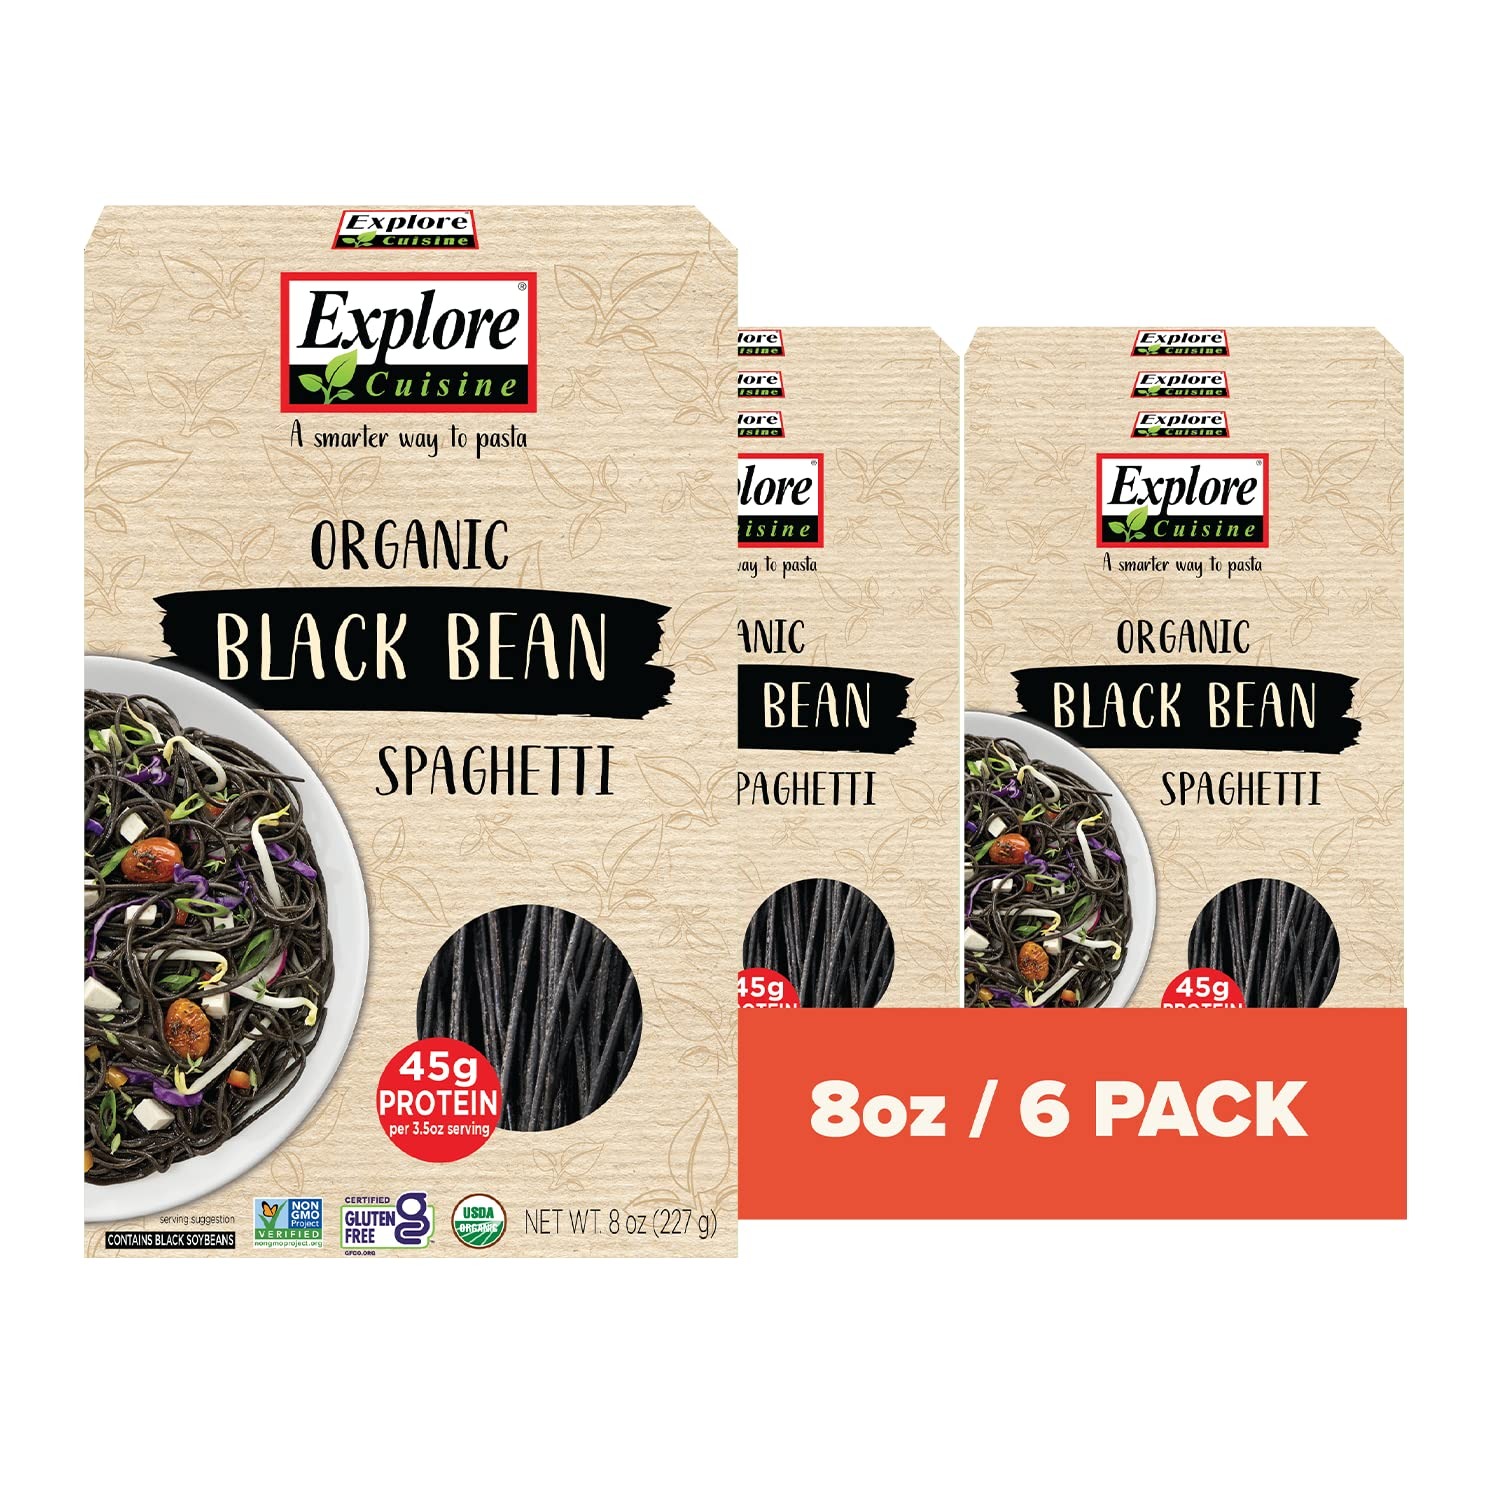
Item Name: Explore Cuisine Organic Black Bean Spaghetti - Pack of 6 (8 oz) - Easy-to-Make Gluten Free Pasta - High in Plant Protein & Fiber - Vegan, Keto Friendly, Non-GMO, Kosher - 24 Total Servings
Bullet Point 1: PLANT PROTEIN. MADE SIMPLE. - Explore Cuisine is easy-to-make pasta that’s good and good for you. It’s high protein. High fiber. And it’s organic. We know that simple changes can make a big impact
Bullet Point 2: CLEAN, SIMPLE INGREDIENTS - All forms of Explore Cuisine pasta are USDA Certified Organic, non-GMO, gluten free, vegan, and kosher. Never any added flavorings, binders or gums
Bullet Point 3: SUPER TASTY NUTRITION - Our Organic Black Bean Spaghetti is low-carb compared to traditional pasta, with black beans providing the protein and fiber your body craves. Each 3.5-oz serving contains 45g of protein & 19g of fiber
Bullet Point 4: EASY TO MAKE - This gluten free pasta cooks faster than traditional pasta and is ready to fill your pasta bowls with flavor in a matter of minutes, making it the perfect centerpiece of a nutritious meal
Bullet Point 5: SUPPORTING SUSTAINABLE FARMING - A portion of all Explore Cuisine proceeds goes directly to the "Food to Thrive" foundation, which provides education, empowerment, and advancement in farming programs
Value: 48.0
Unit: Ounce

Price: 5.49